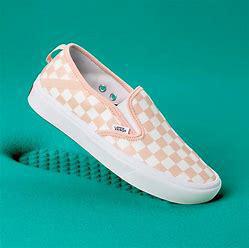
Brand: Vans
Model: Comfycush Slip On